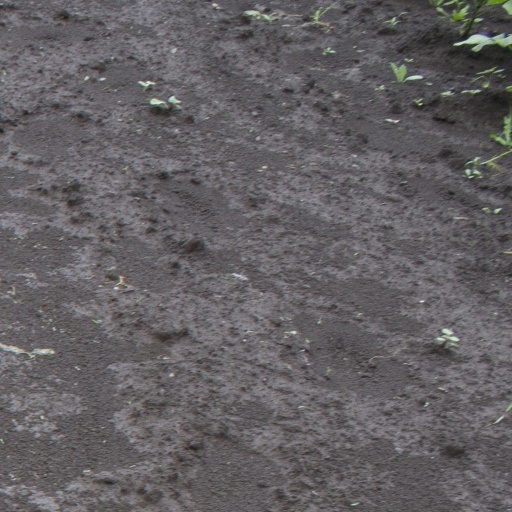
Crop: soybean